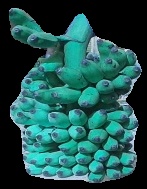
Variety: elakki-bale
Grade: grade3